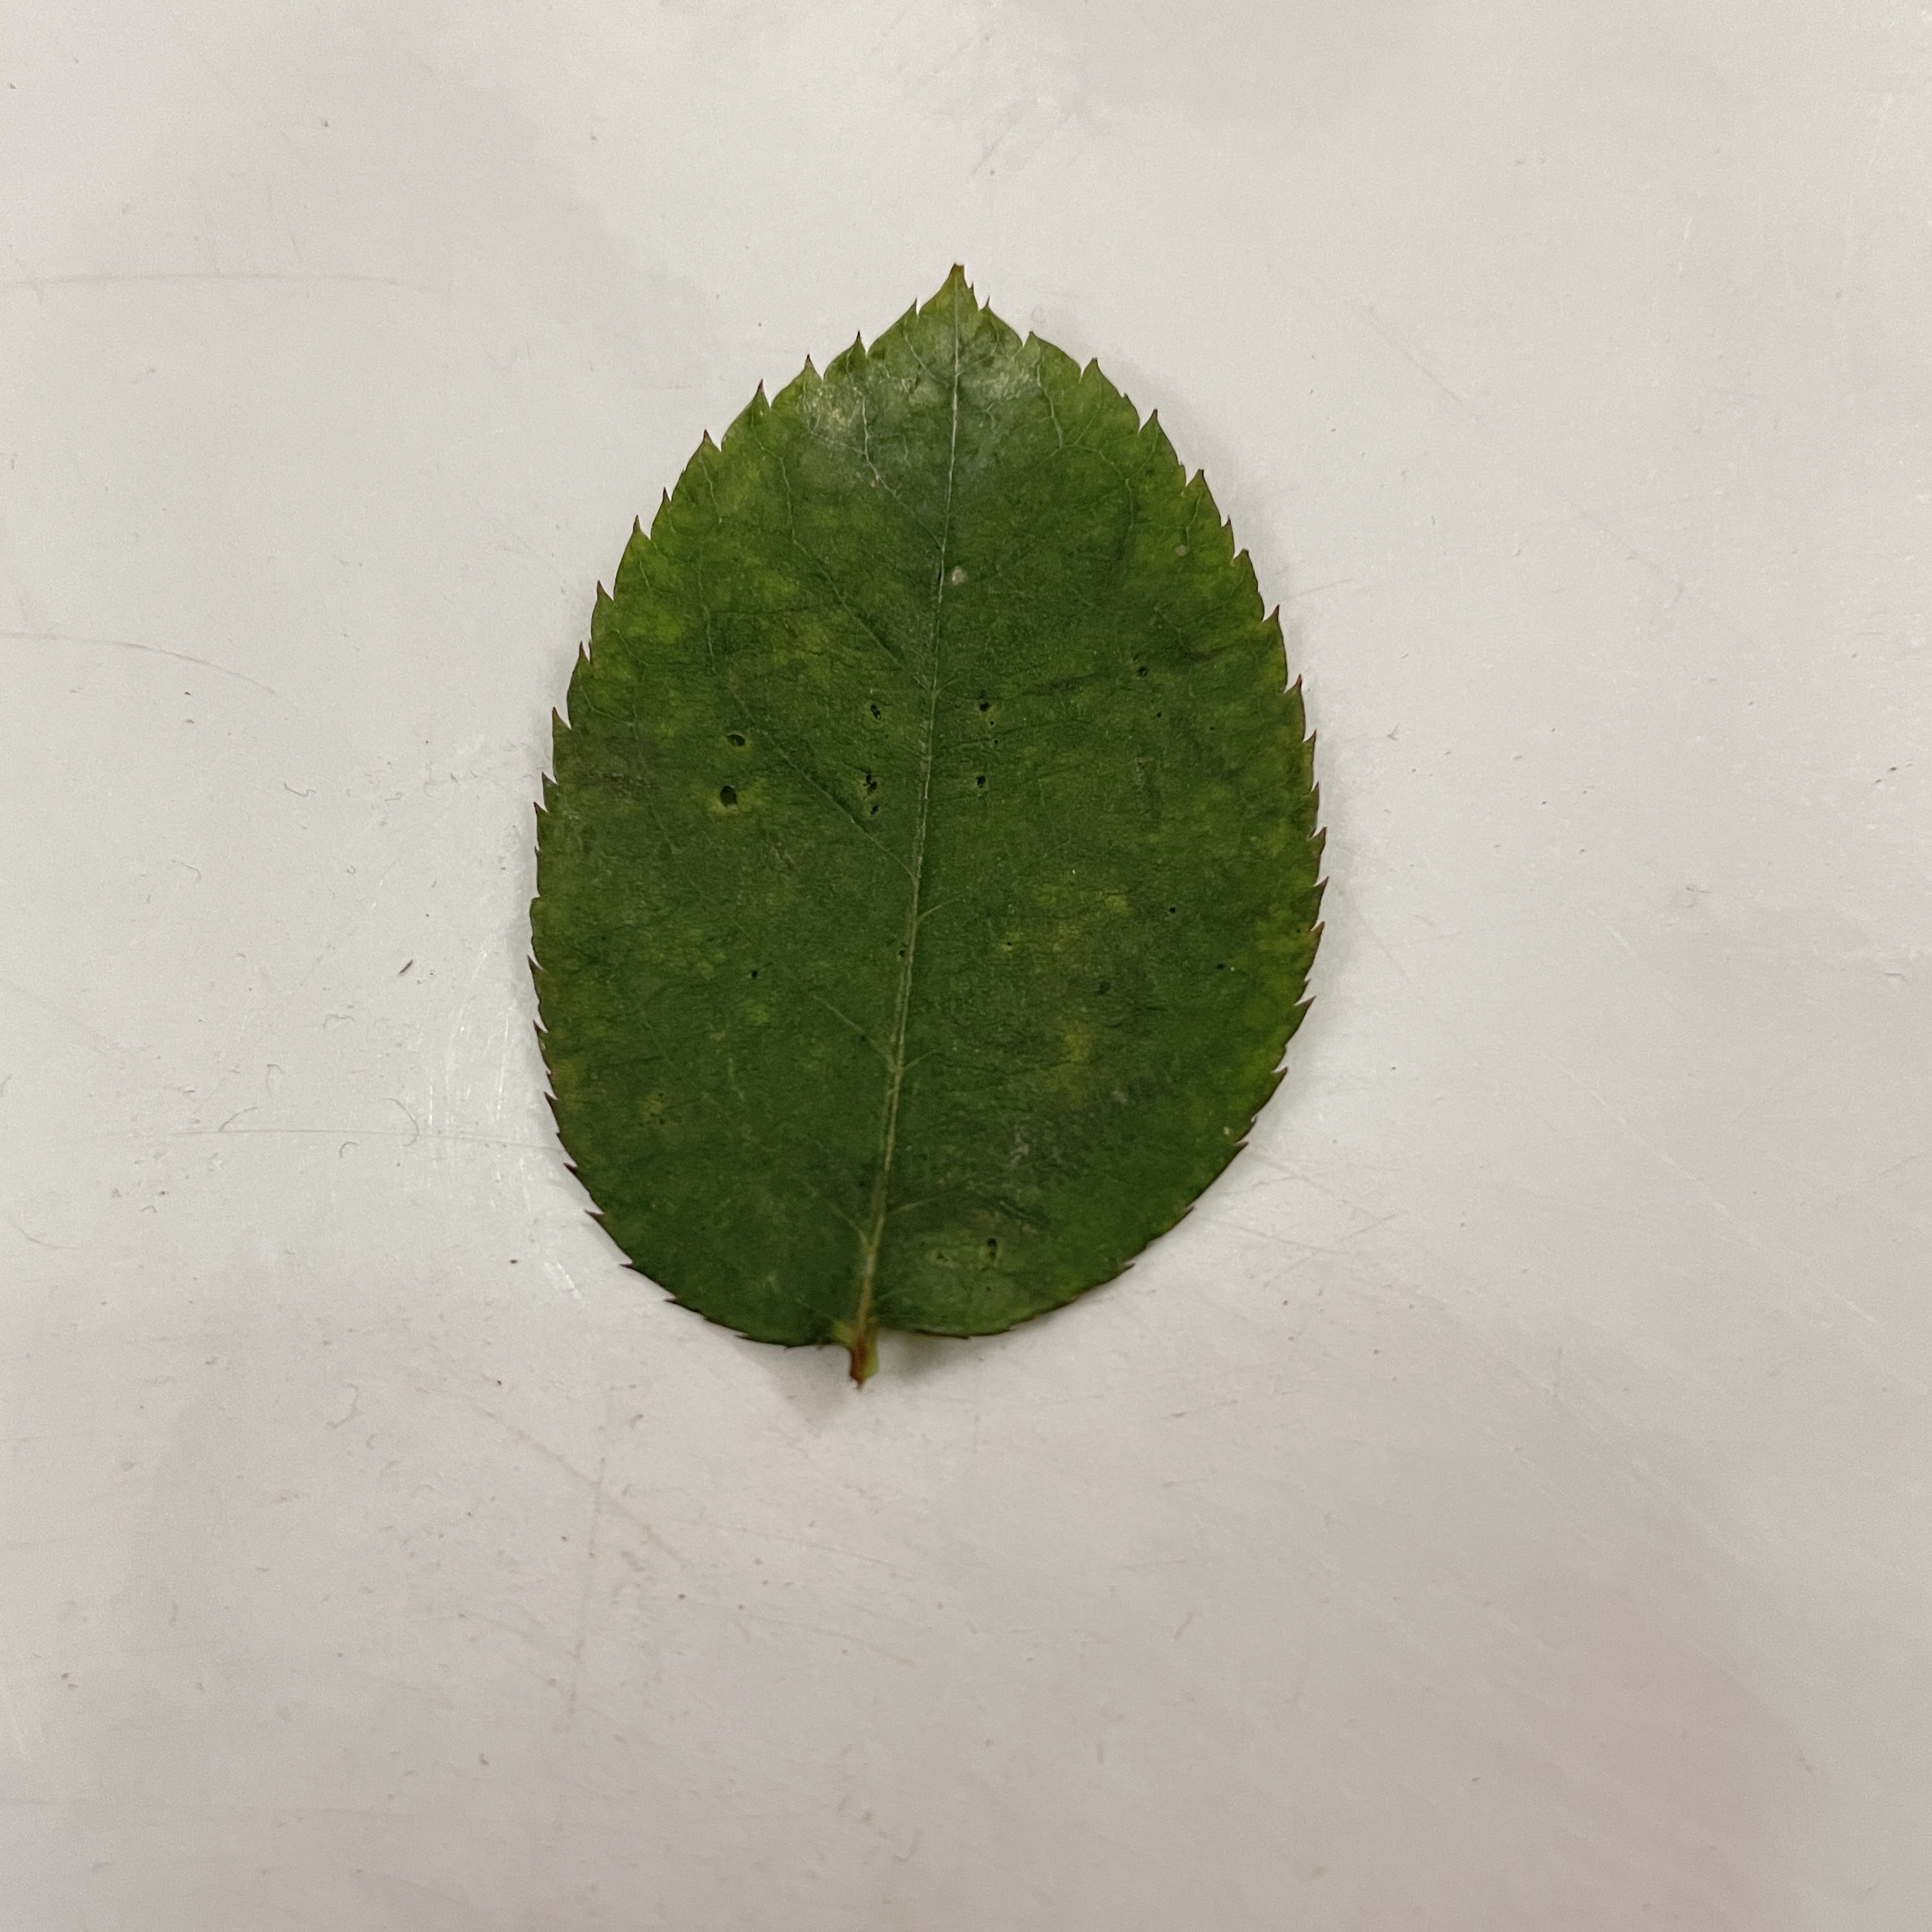
Label: Healthy Leaf